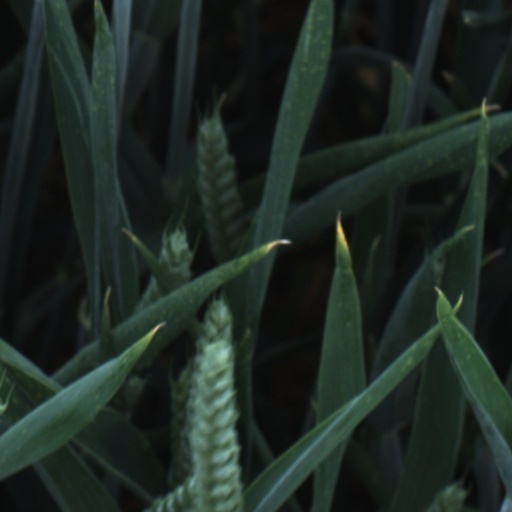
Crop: wheat